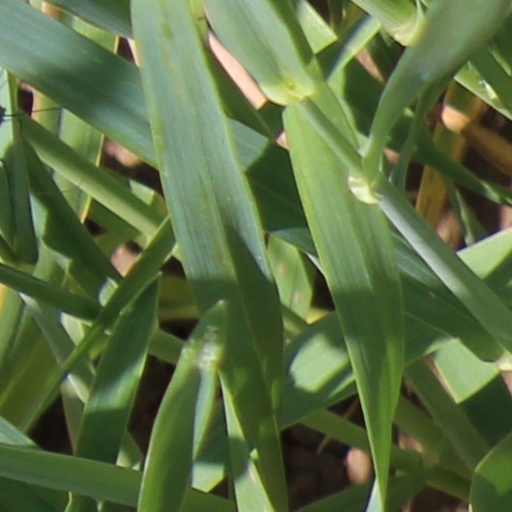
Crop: wheat